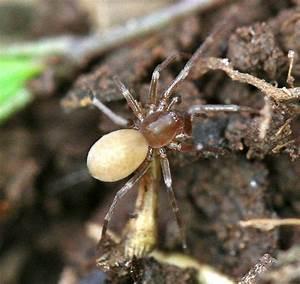
spider